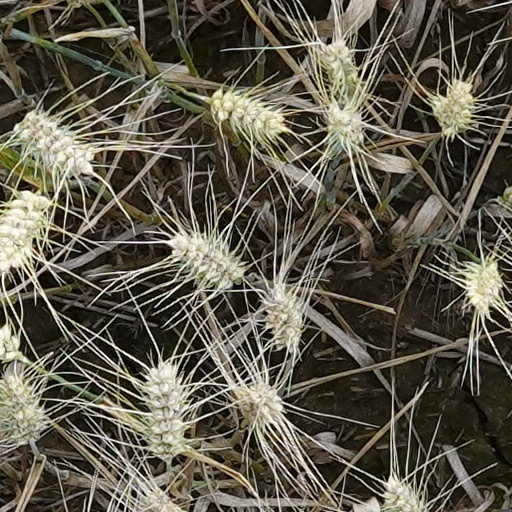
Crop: wheat